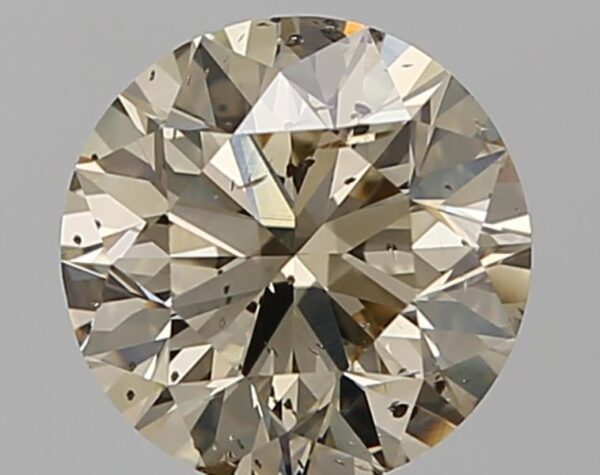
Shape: round
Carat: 1.2
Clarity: SI2
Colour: U-V
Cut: VG
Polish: VG
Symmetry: VG
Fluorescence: F
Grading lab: GIA
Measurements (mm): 6.7 x 6.76 x 4.26